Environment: real
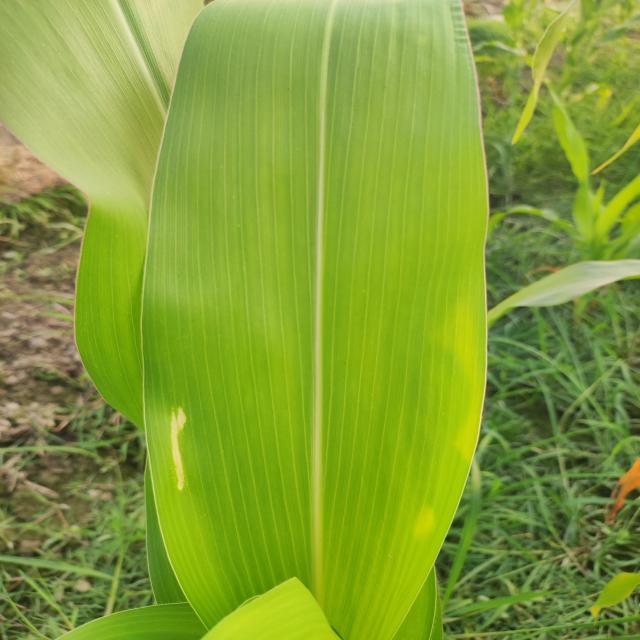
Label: northern_corn_leaf_blight